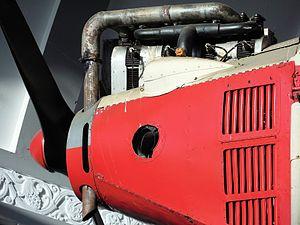
Gros paln sur le moteur d el'avion Potez 36 exposé en gare d'ALBERT (France, 80300)
Le Potez 36 était un monoplan de tourisme construit par la société Potez de 1929 à 1933. Le premier vol eut lieu le 27 septembre 1928. Cet appareil est considéré comme celui qui a réellement donné naissance à l'aviation de tourisme dans les années 1930.